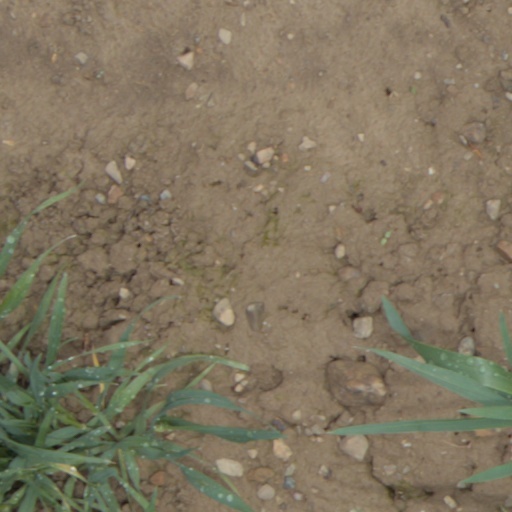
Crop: wheat